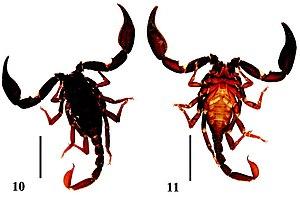
Euscorpiops kubani
Euscorpiops kubani est une espèce de scorpions de la famille des Euscorpiidae.